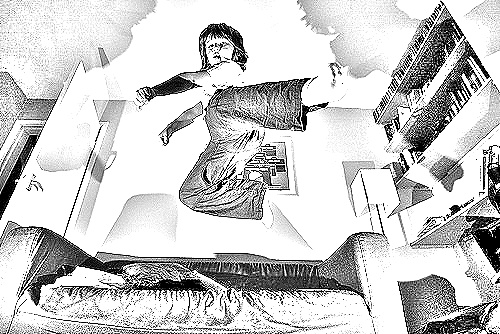
Portrait style: Sketch Portrait